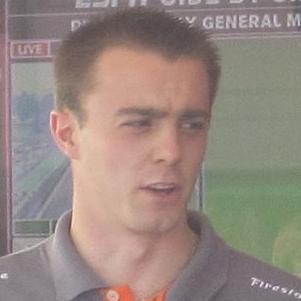
Age: 23